Alcoholic beverage

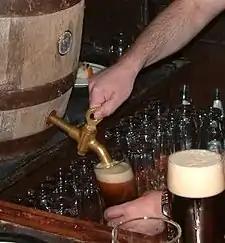
Schlenkerla Rauchbier, a traditional smoked beer, being poured from a cask into a beer glass

Drinks containing alcohol are typically divided into three classes—beers, wines, and spirits—with alcohol content typically between 3% and 50%. Drinks with less than 0.5% are sometimes considered non-alcoholic.